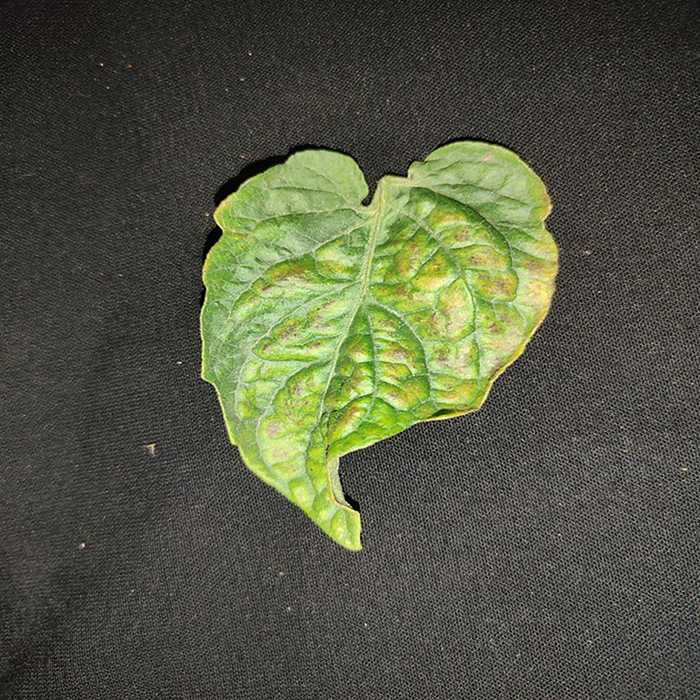
Plant: Tomato
Label: Tomato spotted wilt